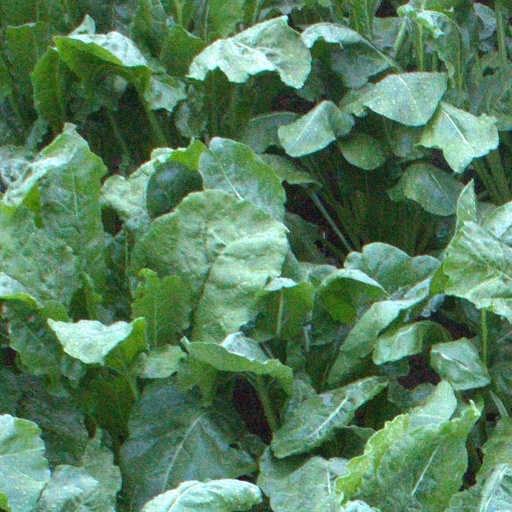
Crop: sugar beet